Sheng nü

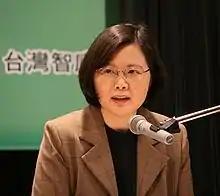
7th president of the Republic of China, Tsai Ing-wen, won the 2016 Taiwan election while being labelled a leftover woman.

Powerful figures of modern-day China have publicly expressed irritation towards the growing feminist movement in their male-dominated society. Feng Gang, a leading sociologist, posted on social media "History has proved that academia is not the domain of women". Xu Youzhe the CEO of one of China's most popular gaming companies, Duoyi Network, mentioned "If a woman in her lifetime has fewer than two children, no matter how hard she works, she is destined to be unhappy". These comments are some of the many examples of the outward condemnation towards the growing feminist movement in China.